Sanjeev Tiwari

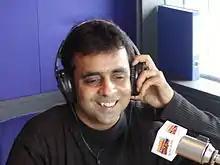
Photograph of Rj Sanjeev Tiwar in a studio.

Sanjeev Tiwari is an Indian singer, lyricist, story, screenplay, and dialogue writer of Bollywood. Sanjeev Tiwari was a renowned radio personality from Kolkata and received the best male RJ award in 2007. We was in Radio for about 15 years right from the beginning of FM Radio in India. He last worked as the national music manager with MY Fm. Conducted many radio workshops. He has also lend his voice for many commercials & dubbed for many projects. He has recently launched his own music channel called ‘Sunozara Music'